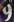
Number: 9